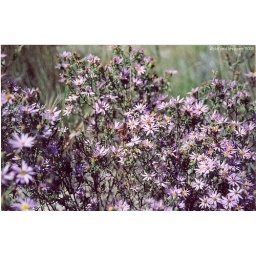
Field of flowers &amp;amp; butterfly in Drumheller